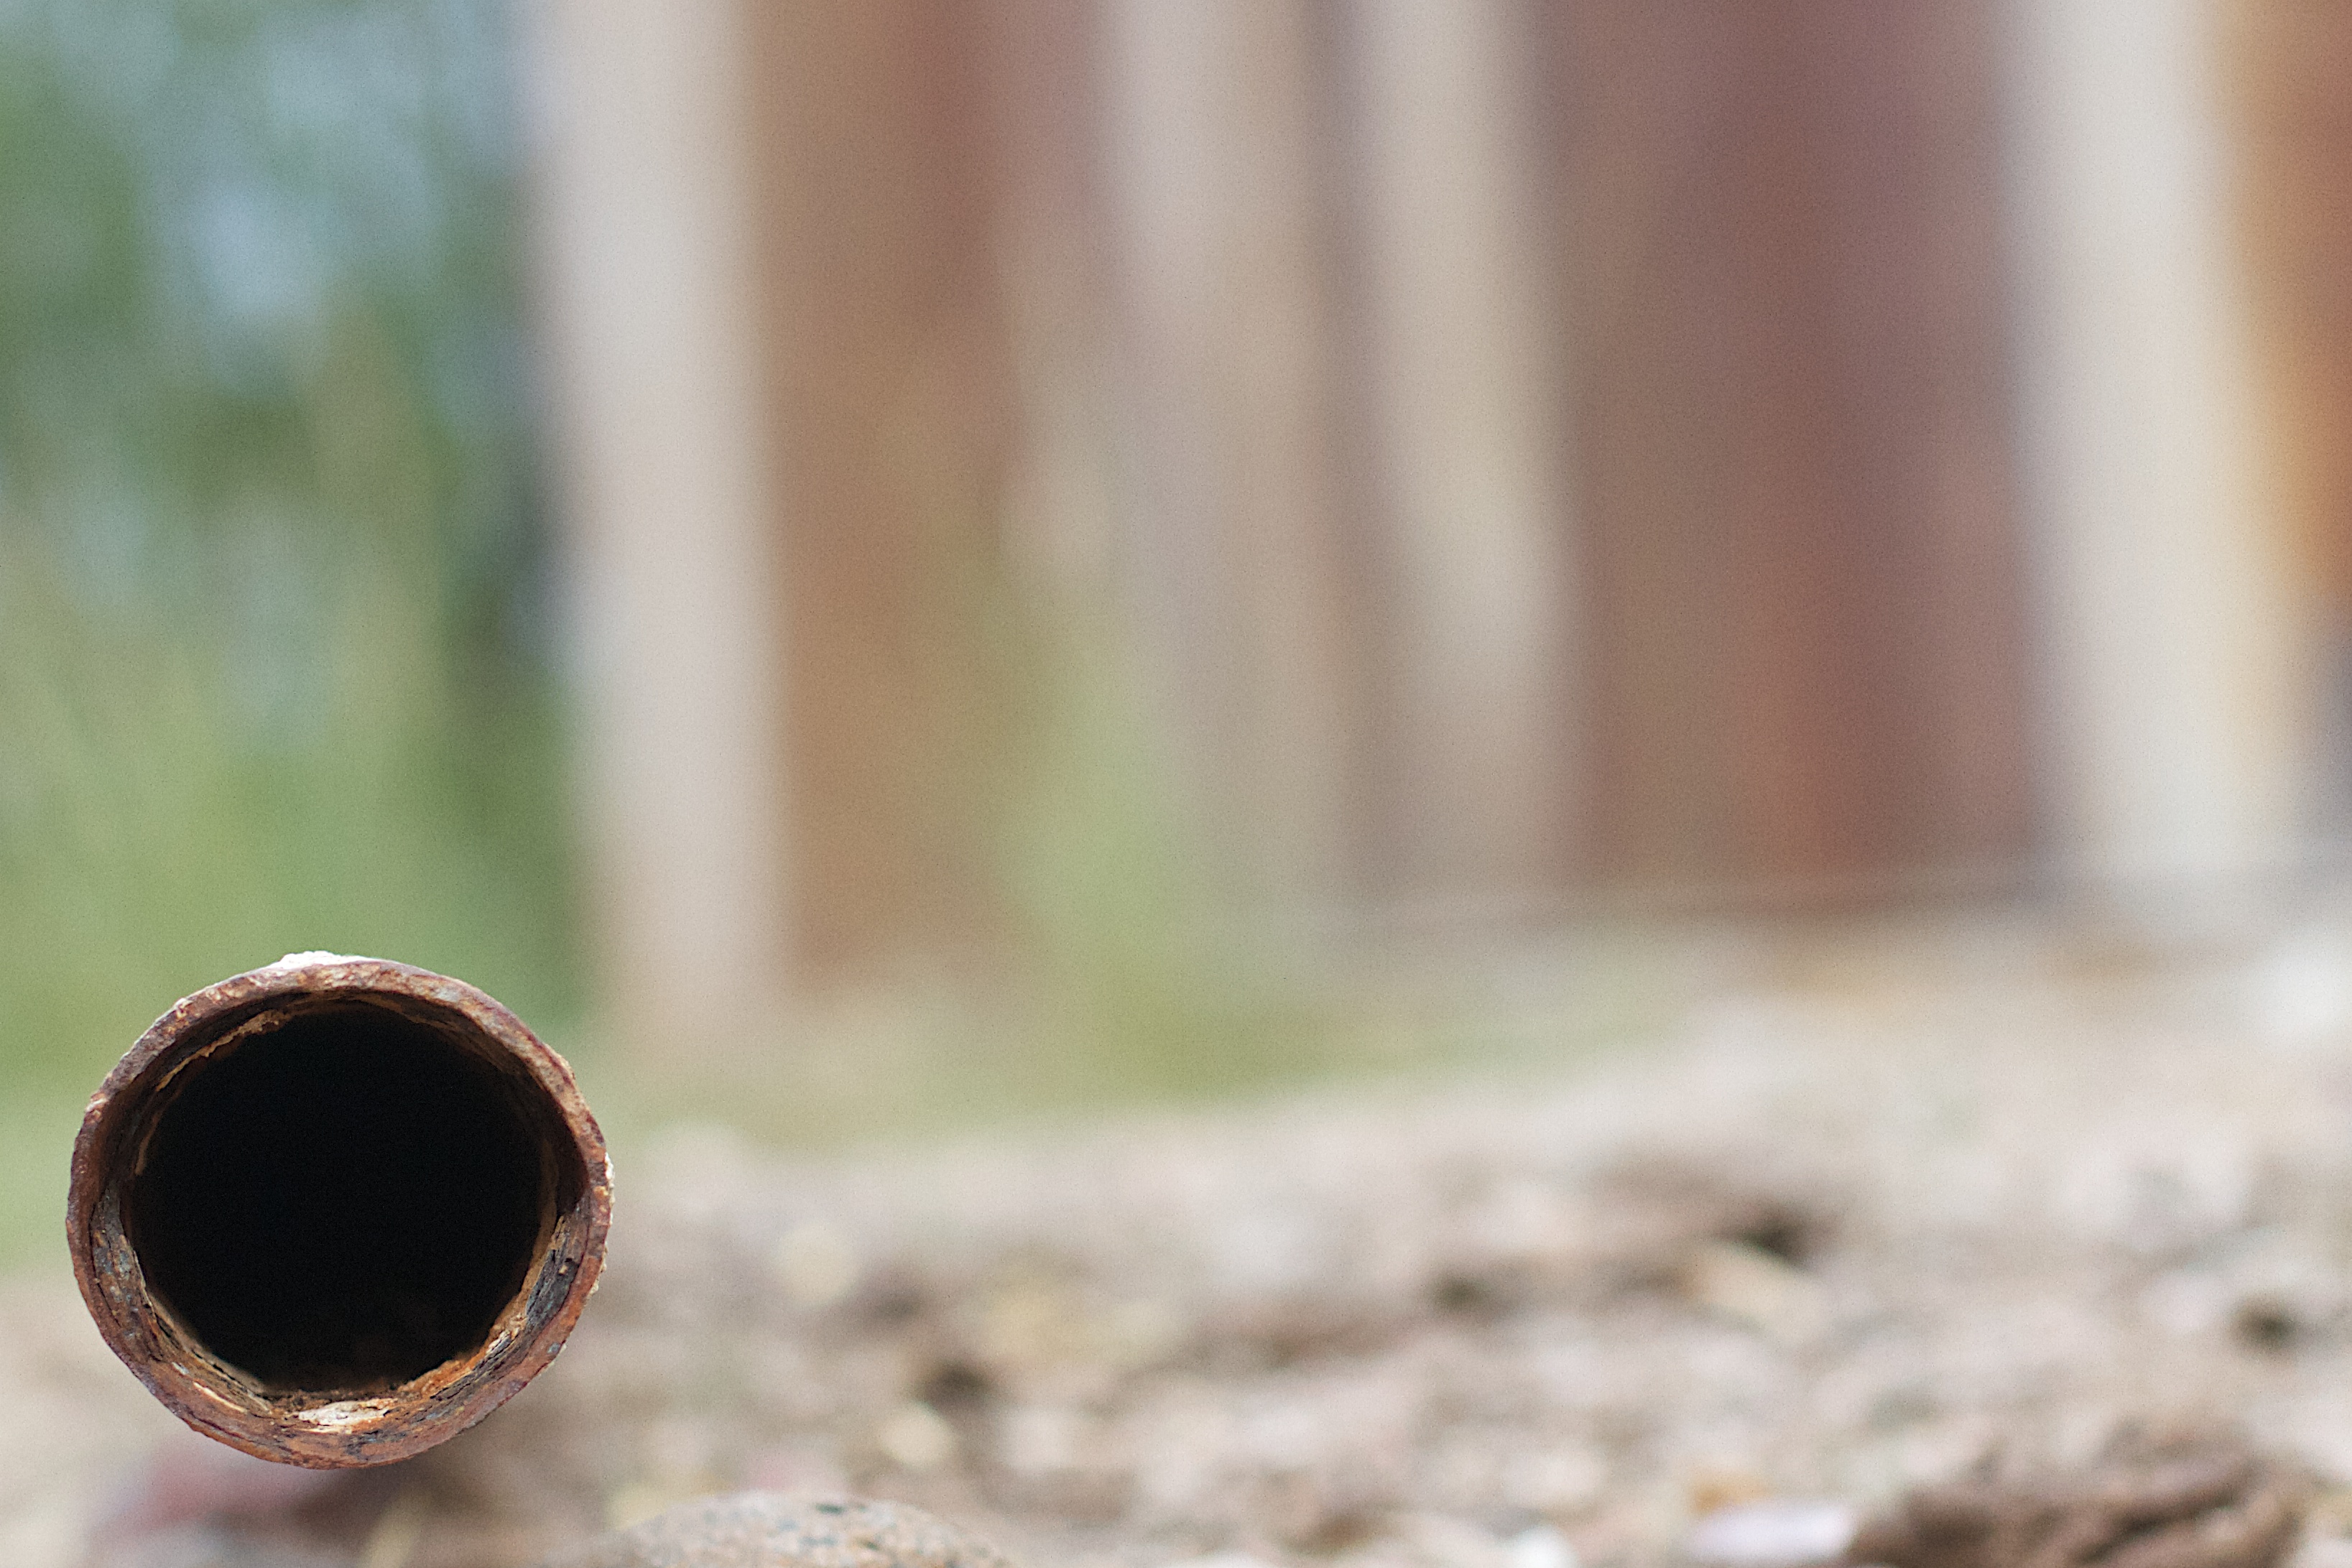
grass, wood, photography, leaf, flower, green, soil, globe, arizona, close up, macro photography